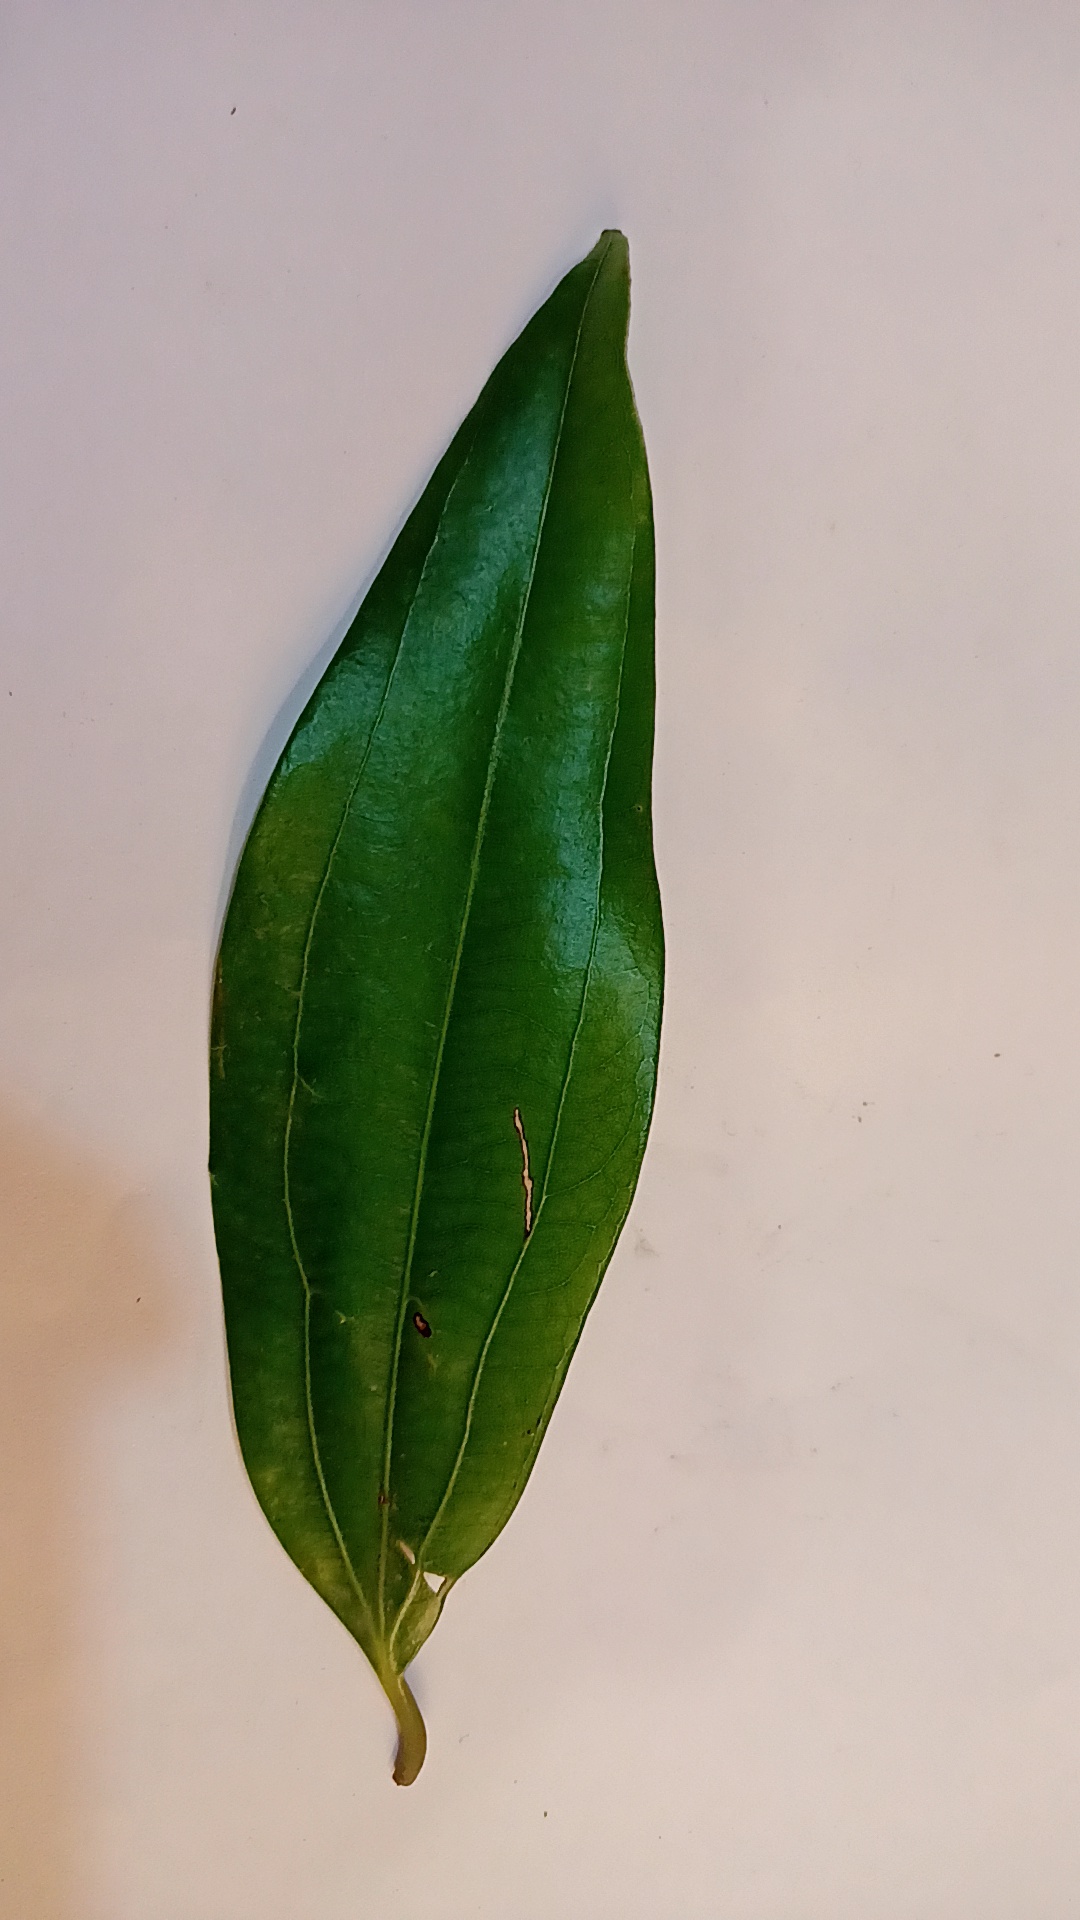
Label: Disease